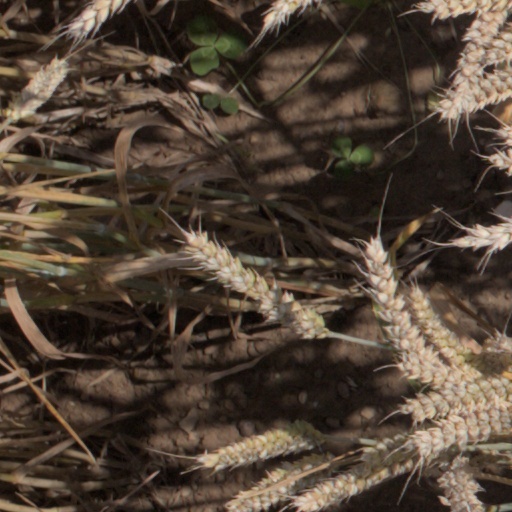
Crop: wheat